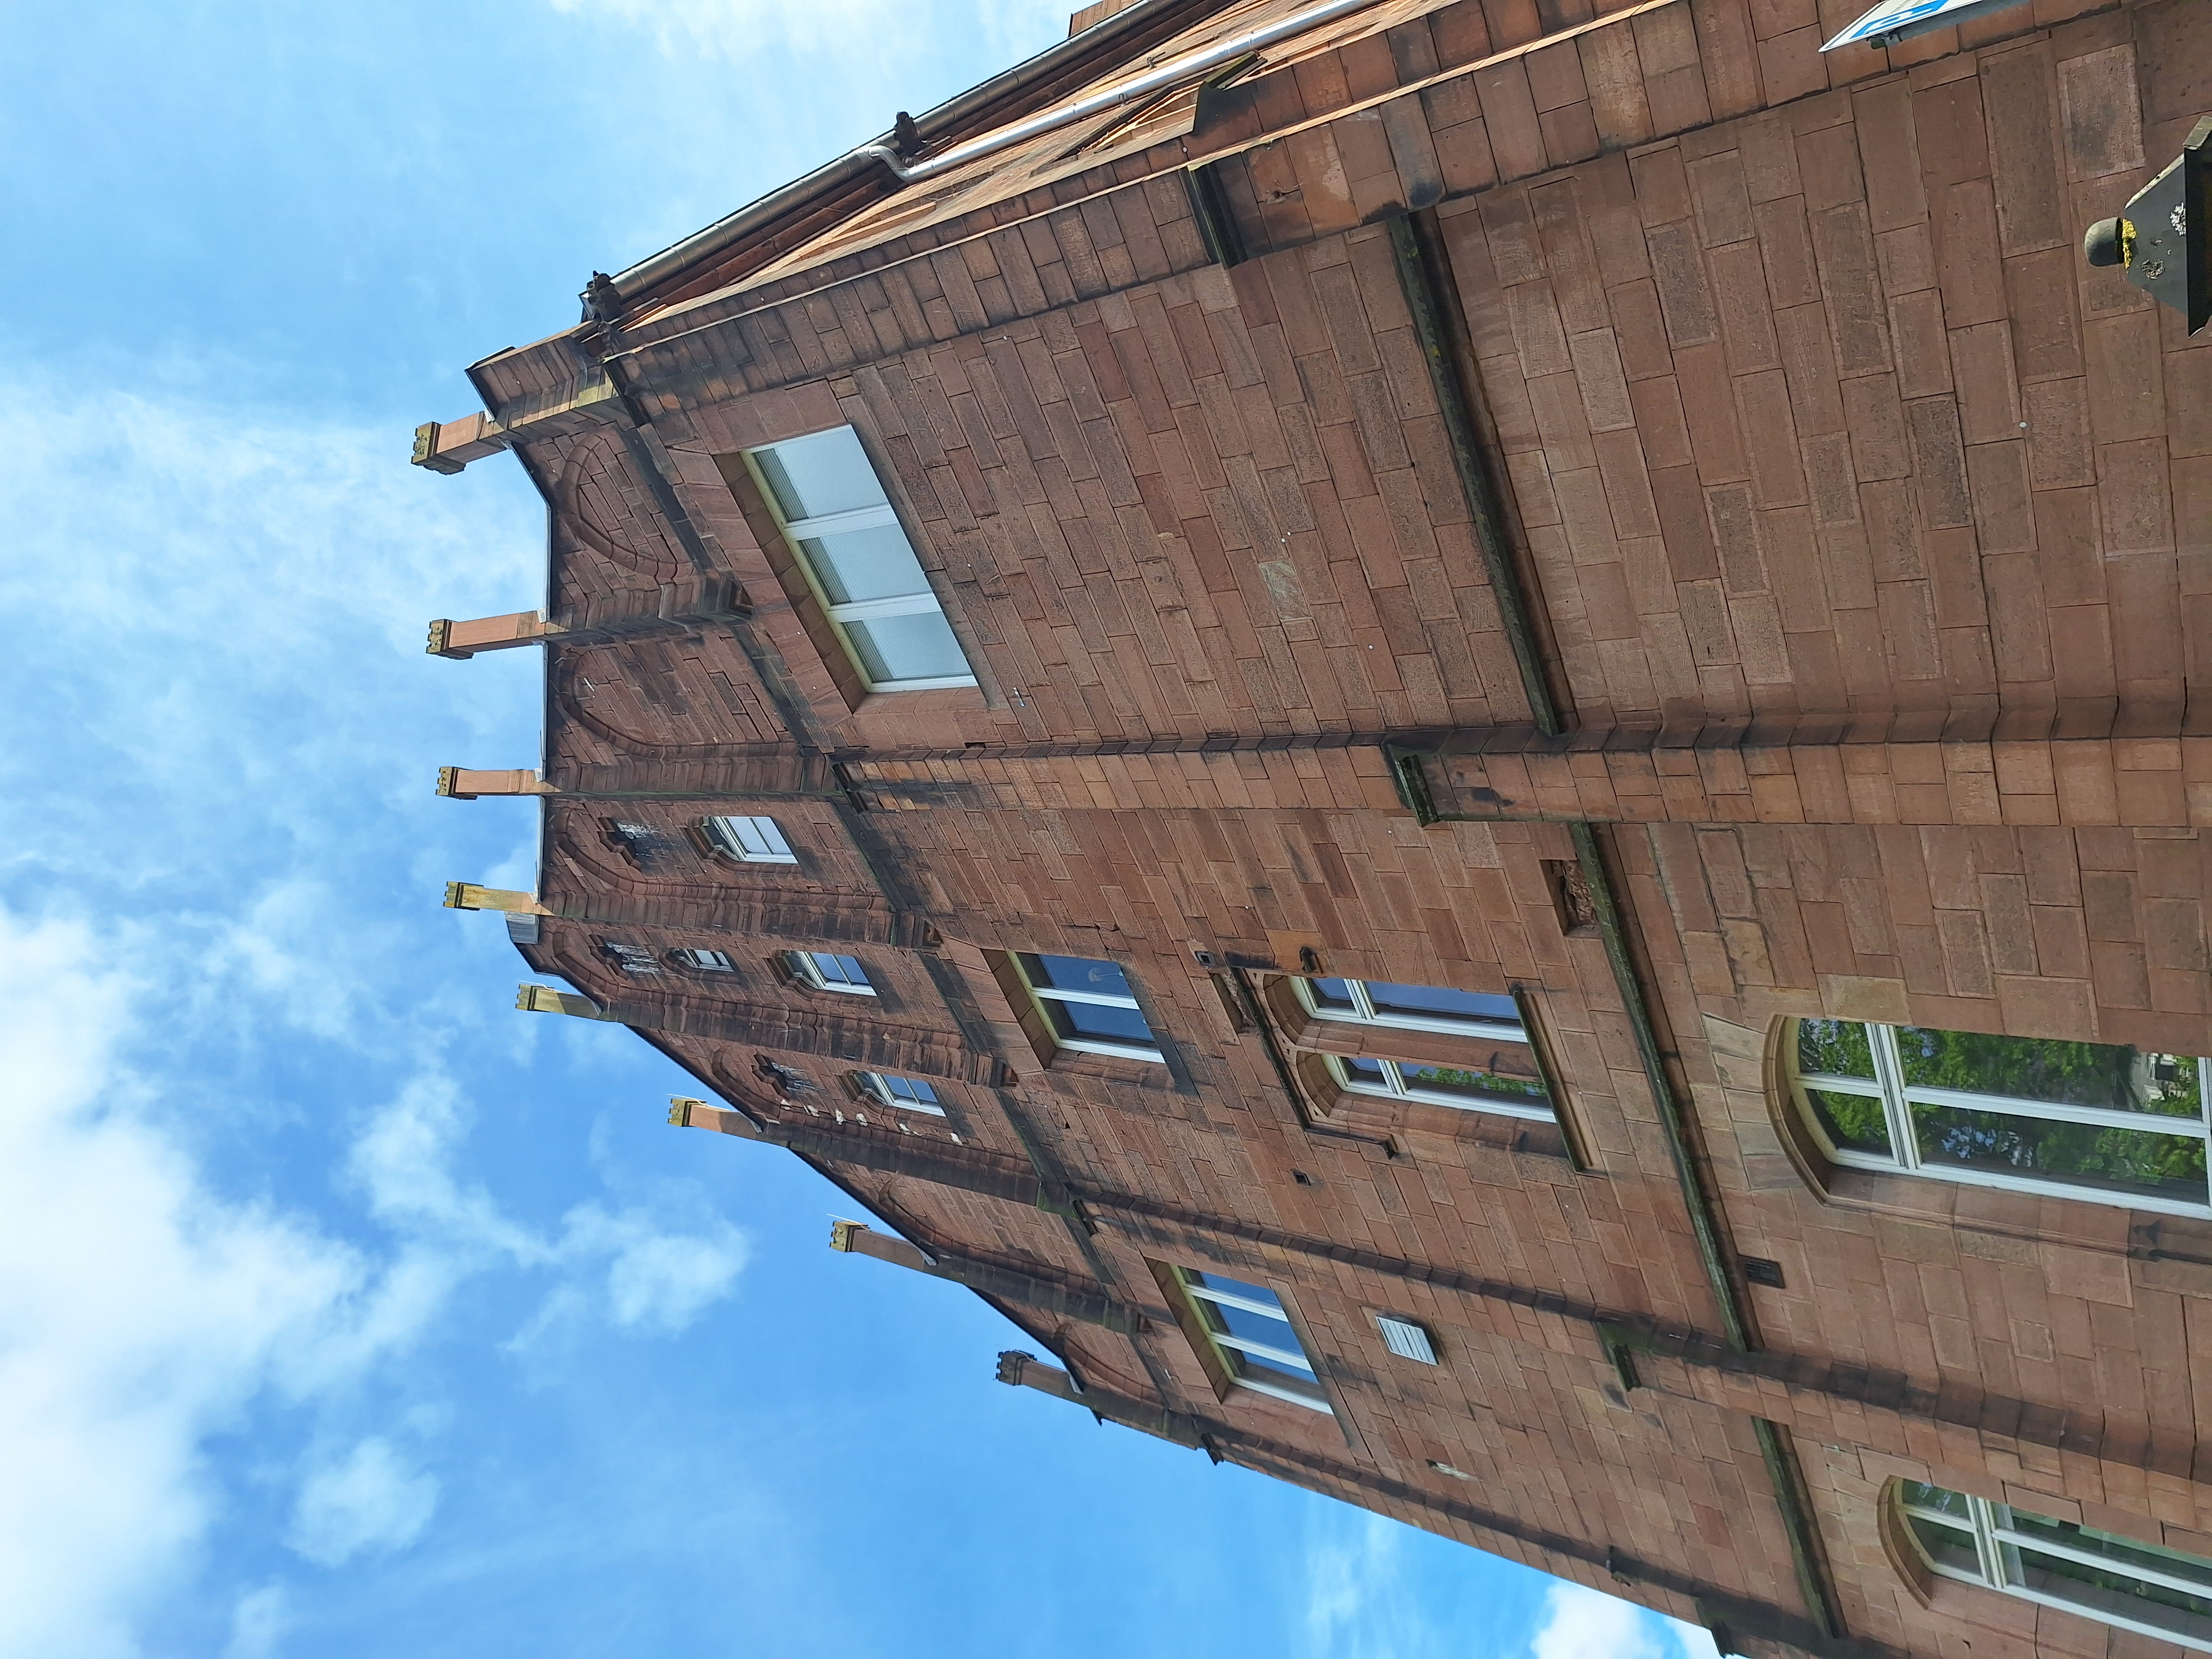
Building: Pilgrimstein 2